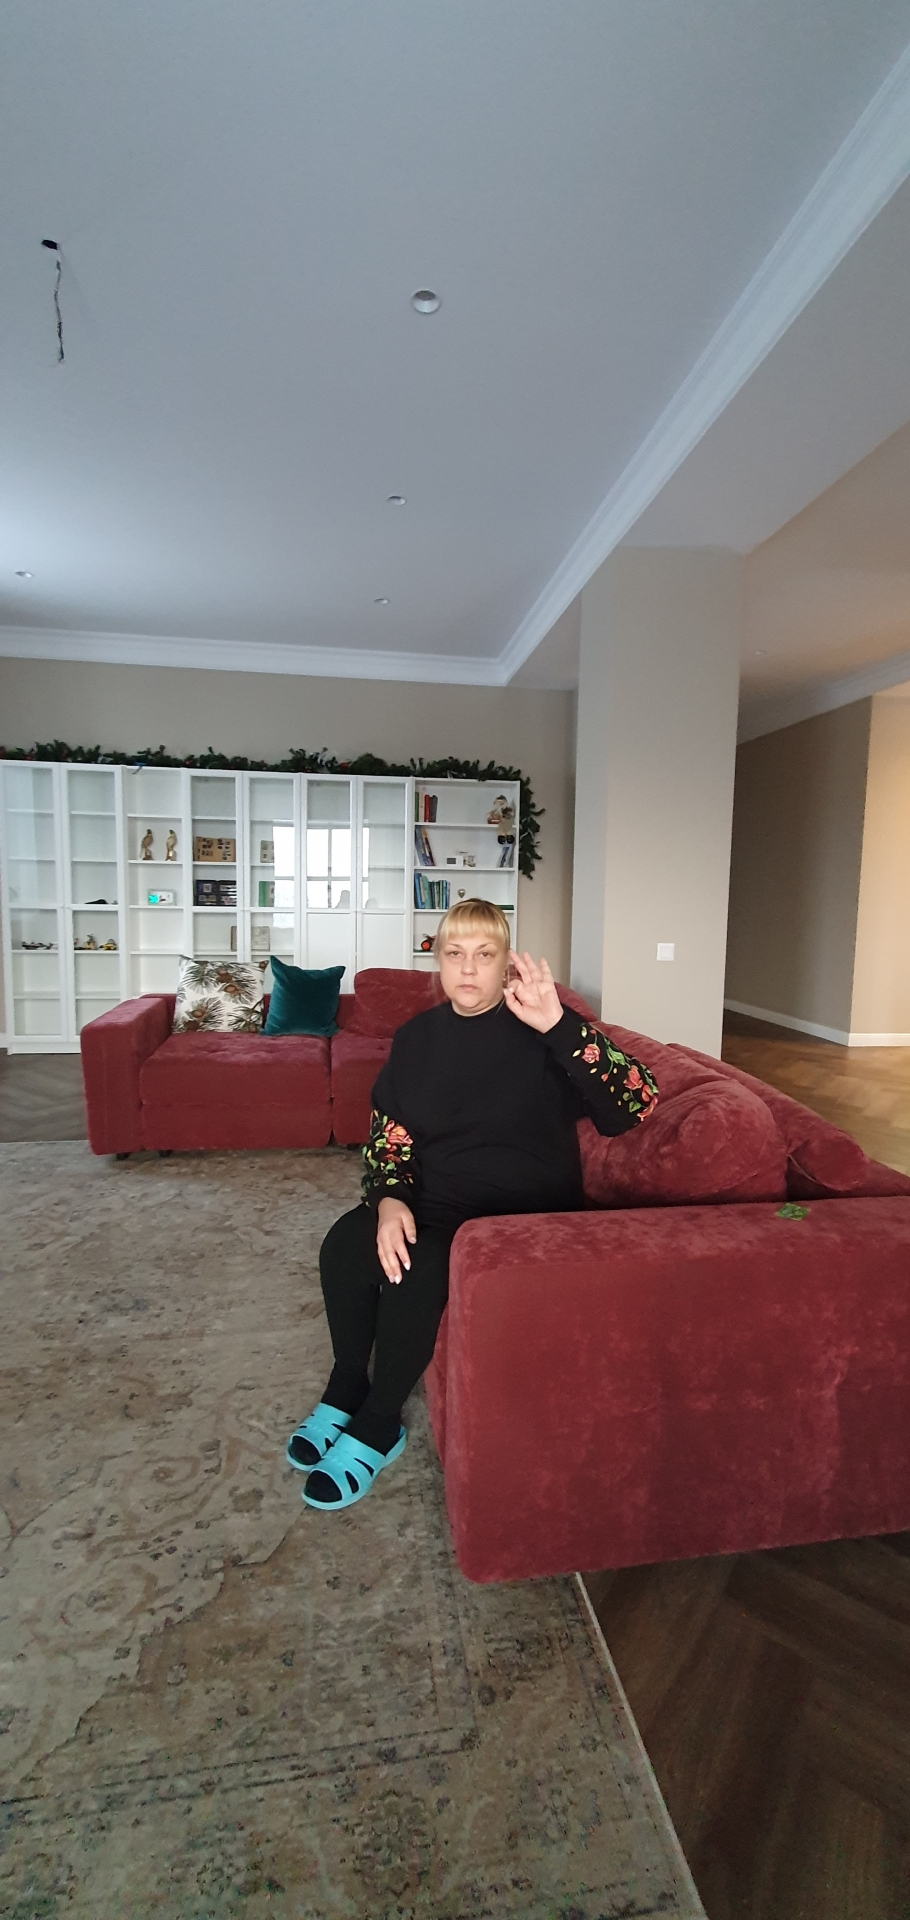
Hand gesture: ok